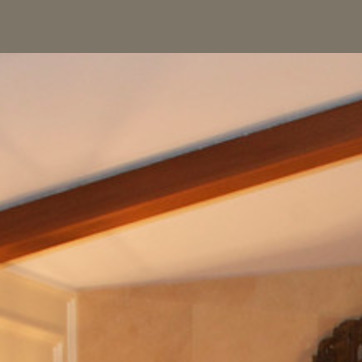
Material: wood